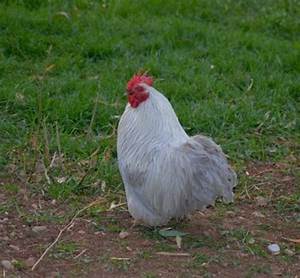
Label: chicken